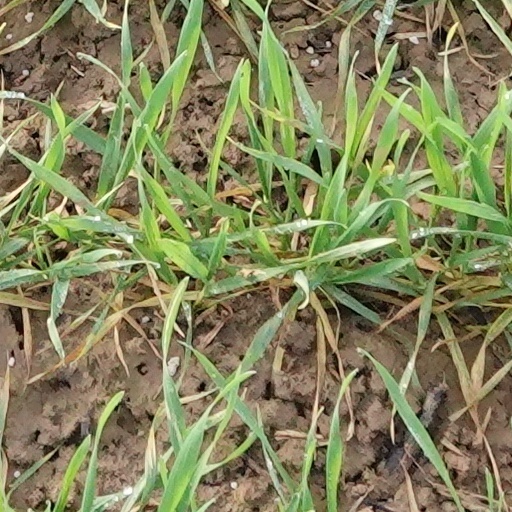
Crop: wheat